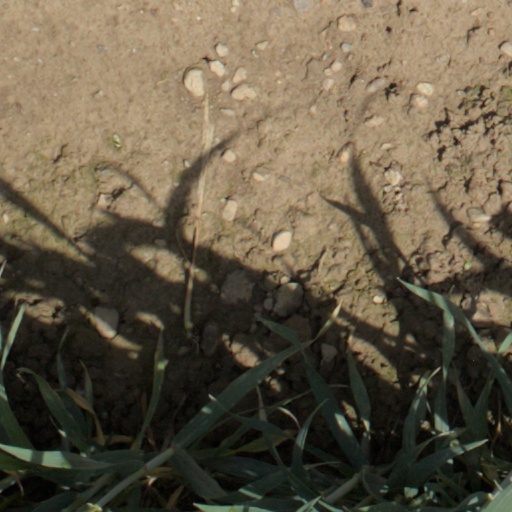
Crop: wheat